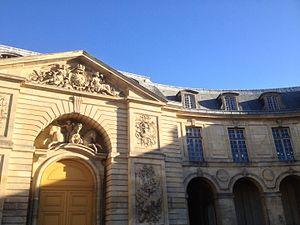
la façade de la Petite Ecurie à Versailles
La Petite Écurie est un monument qui se trouve à Versailles, sur la place d'Armes, en face du château, entre les avenues de Paris et de Sceaux. Constituant avec la Grande Écurie les Écuries royales, elle a été construite sous la direction de l'architecte Jules Hardouin-Mansart et achevée en 1681. Elle abrite aujourd'hui l'École nationale supérieure d’architecture de Versailles.
L’École nationale supérieure d'architecture de Versailles est une grande école située à Versailles membre associé de l'Université Paris-Saclay. Elle est reconnue comme la meilleure école d'architecture d'Europe figurant notamment dans le classement annuel indépendant Domus initié en 2013. Placée sous la tutelle du ministère de la Culture et de la Communication, c'est l'une des vingt écoles publiques qui dispensent un enseignement supérieur de l’architecture en France.